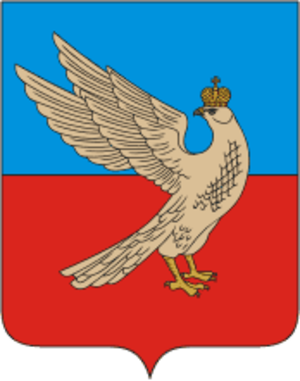
Souzdal est une ville de l'oblast de Vladimir, en Russie, et le centre administratif du raïon de Souzdal. Sa population s'élevait à 10 240 habitants en 2013.